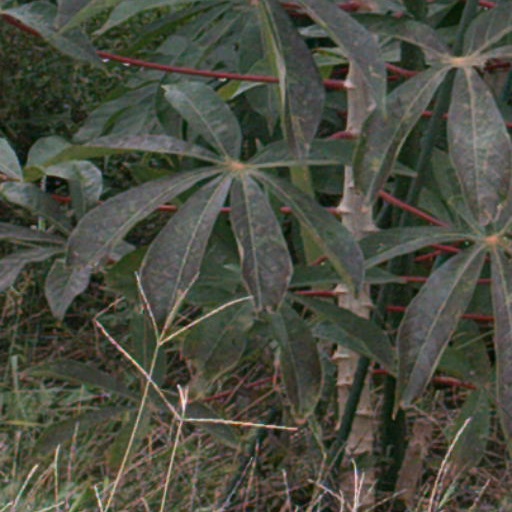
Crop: cassava